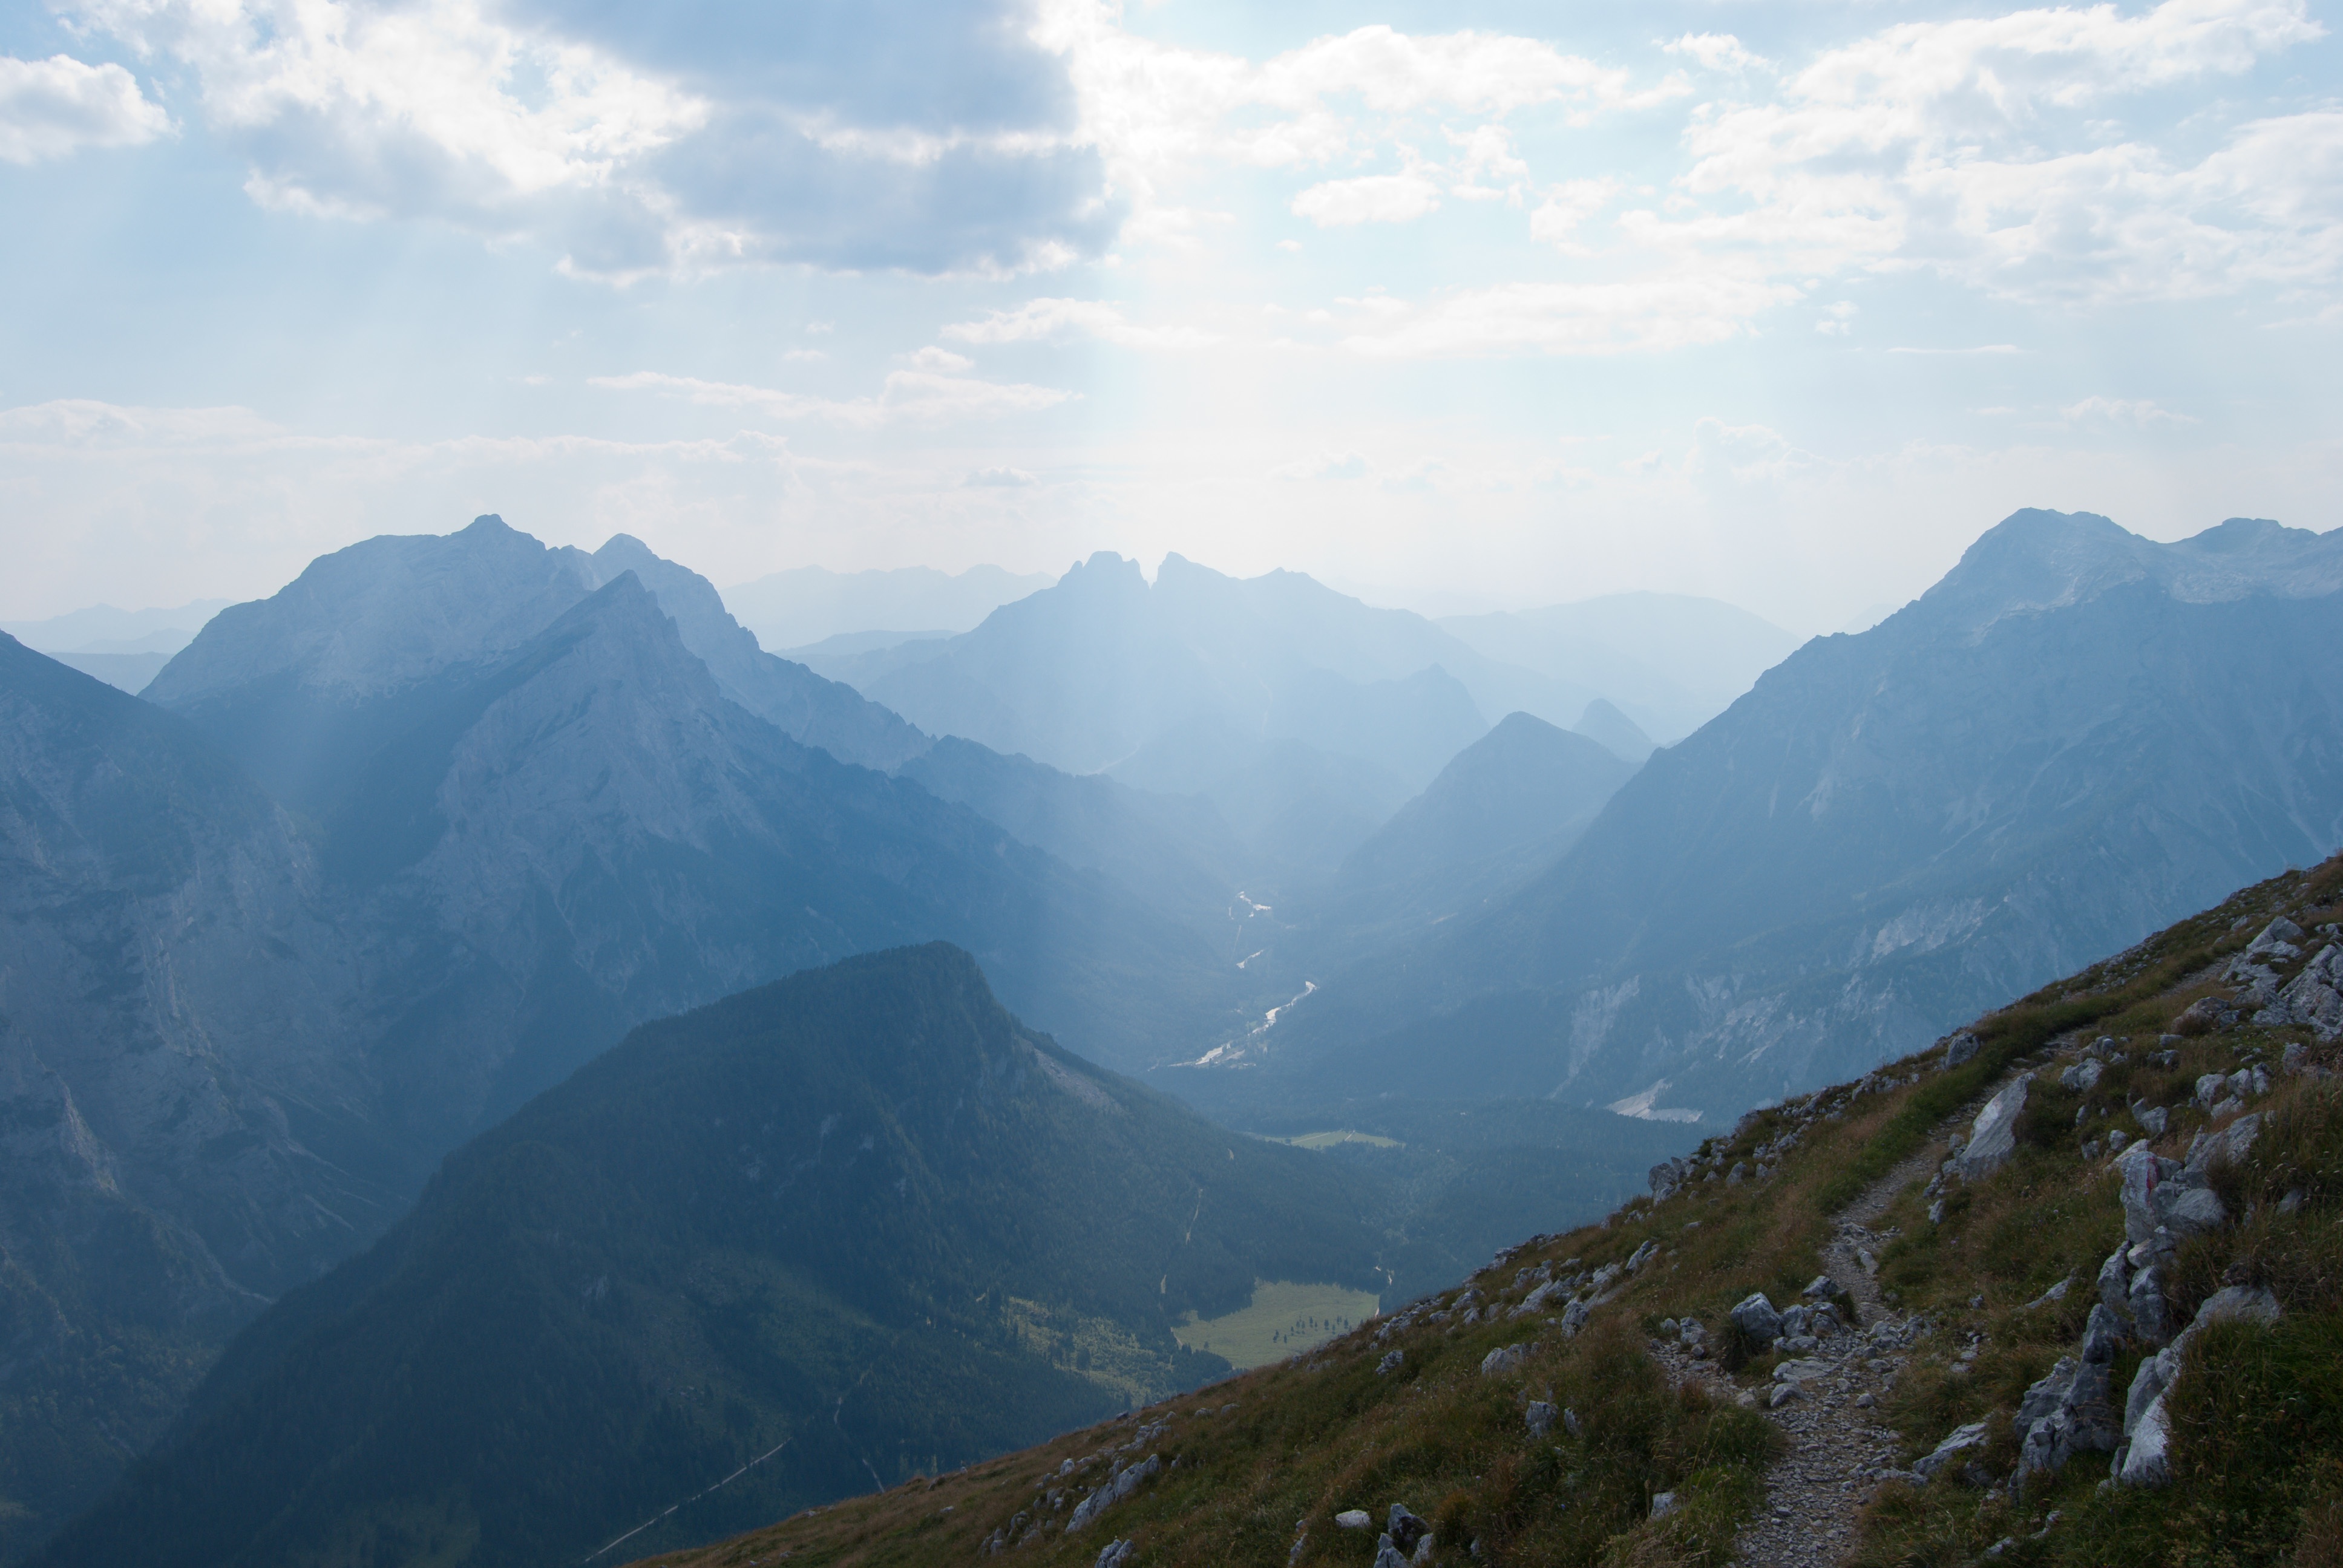
wilderness, walking, mountain, adventure, valley, mountain range, ridge, summit, alps, plateau, fell, landform, mountain pass, geographical feature, mountainous landforms